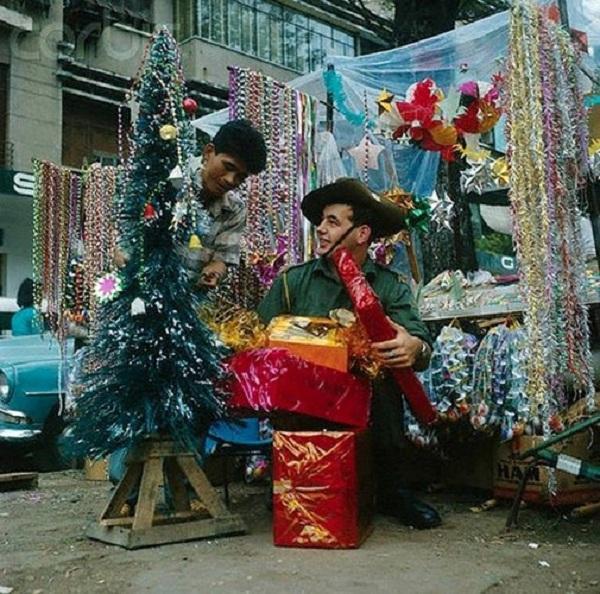
người đàn ông ở phía bên phải đang đứng ngay trước một quầy hàng